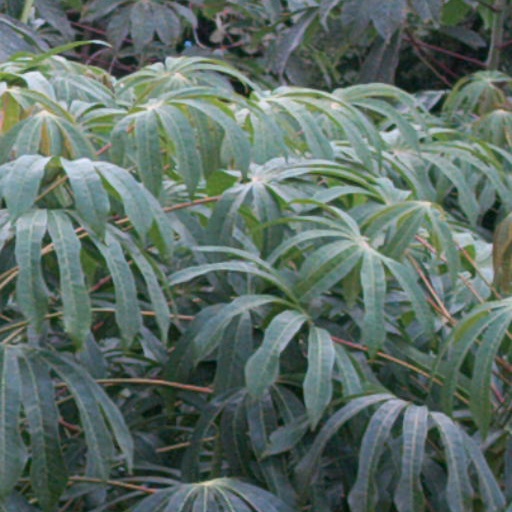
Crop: cassava